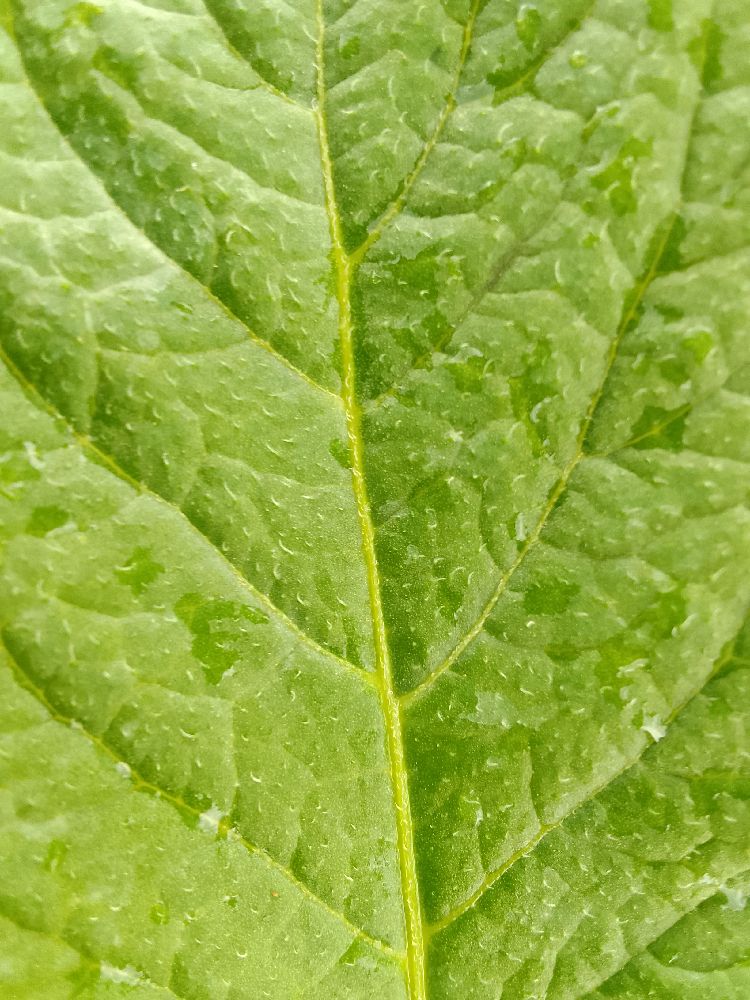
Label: Healthy